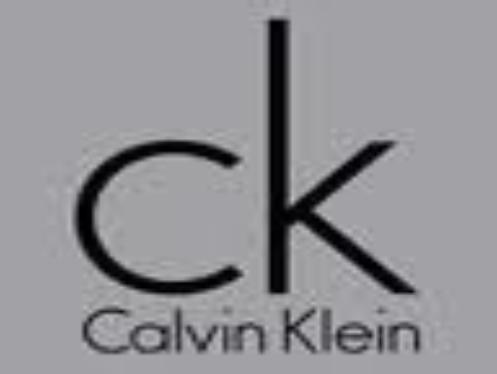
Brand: Ck Calvin Klein-1
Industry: Clothes